Hadji Kamlon

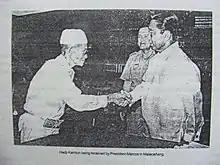
President Ferdinand Marcos shakes hands with Kamlon after the latter's release.

Datu Hadji Kamlon, also known as Maas Kamlon, was a Tausūg who fought during World War II, and afterwards, staged his own uprising against the Philippine government under Presidents Elpidio Quirino and Ramon Magsaysay. He is regarded as a folk hero among the Tausūg.